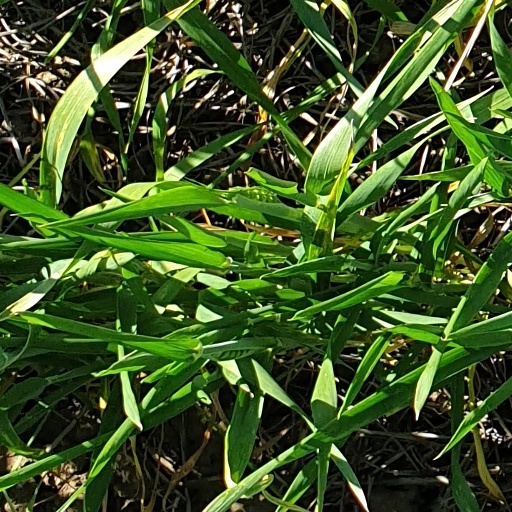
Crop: wheat